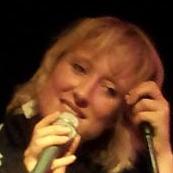
Age: 32